Joseph Thors

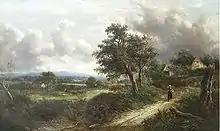
Scene near Cheltenham

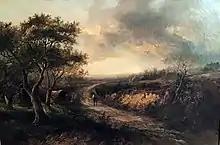
Joseph Thors, landscape in England

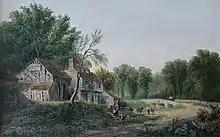
Joseph Thors, English landscape with a cottage nearby to a bridge, with people and livestock

Relatively little is known about Thors's life. He has traditionally been regarded as British, but was in fact Dutch.